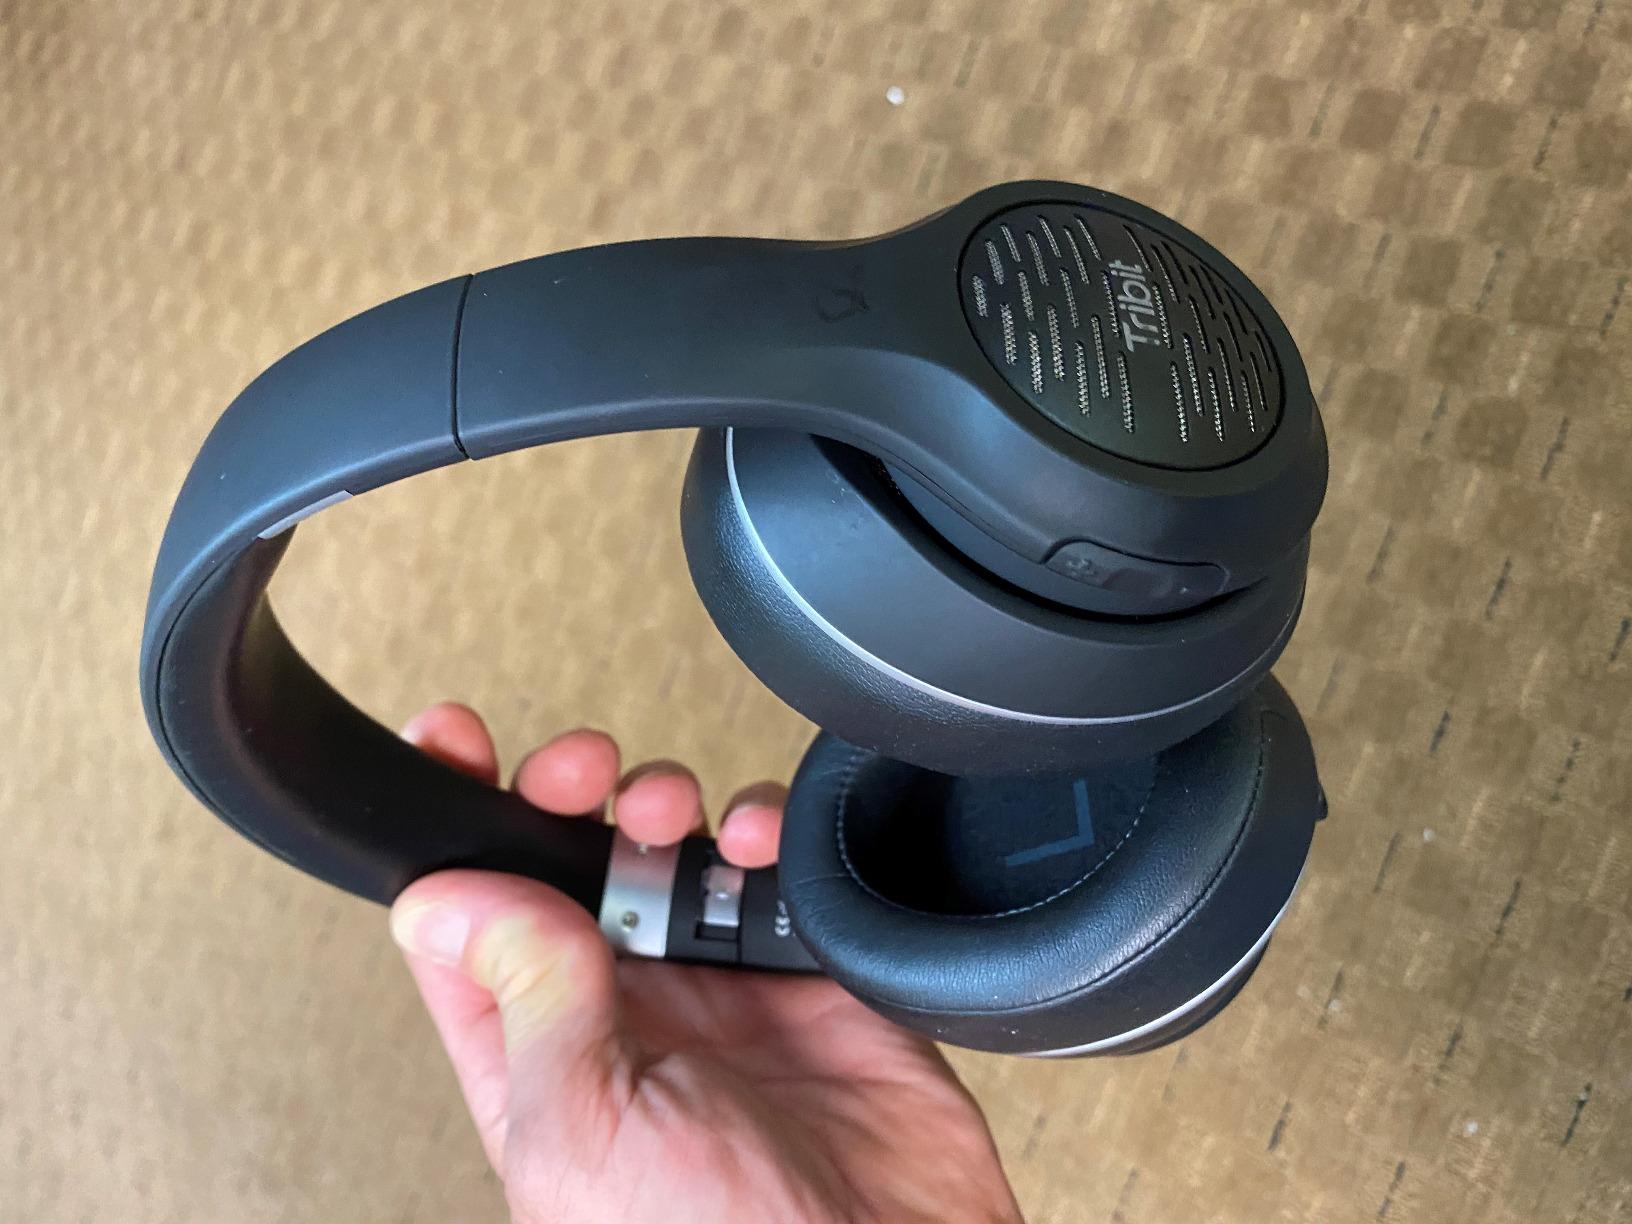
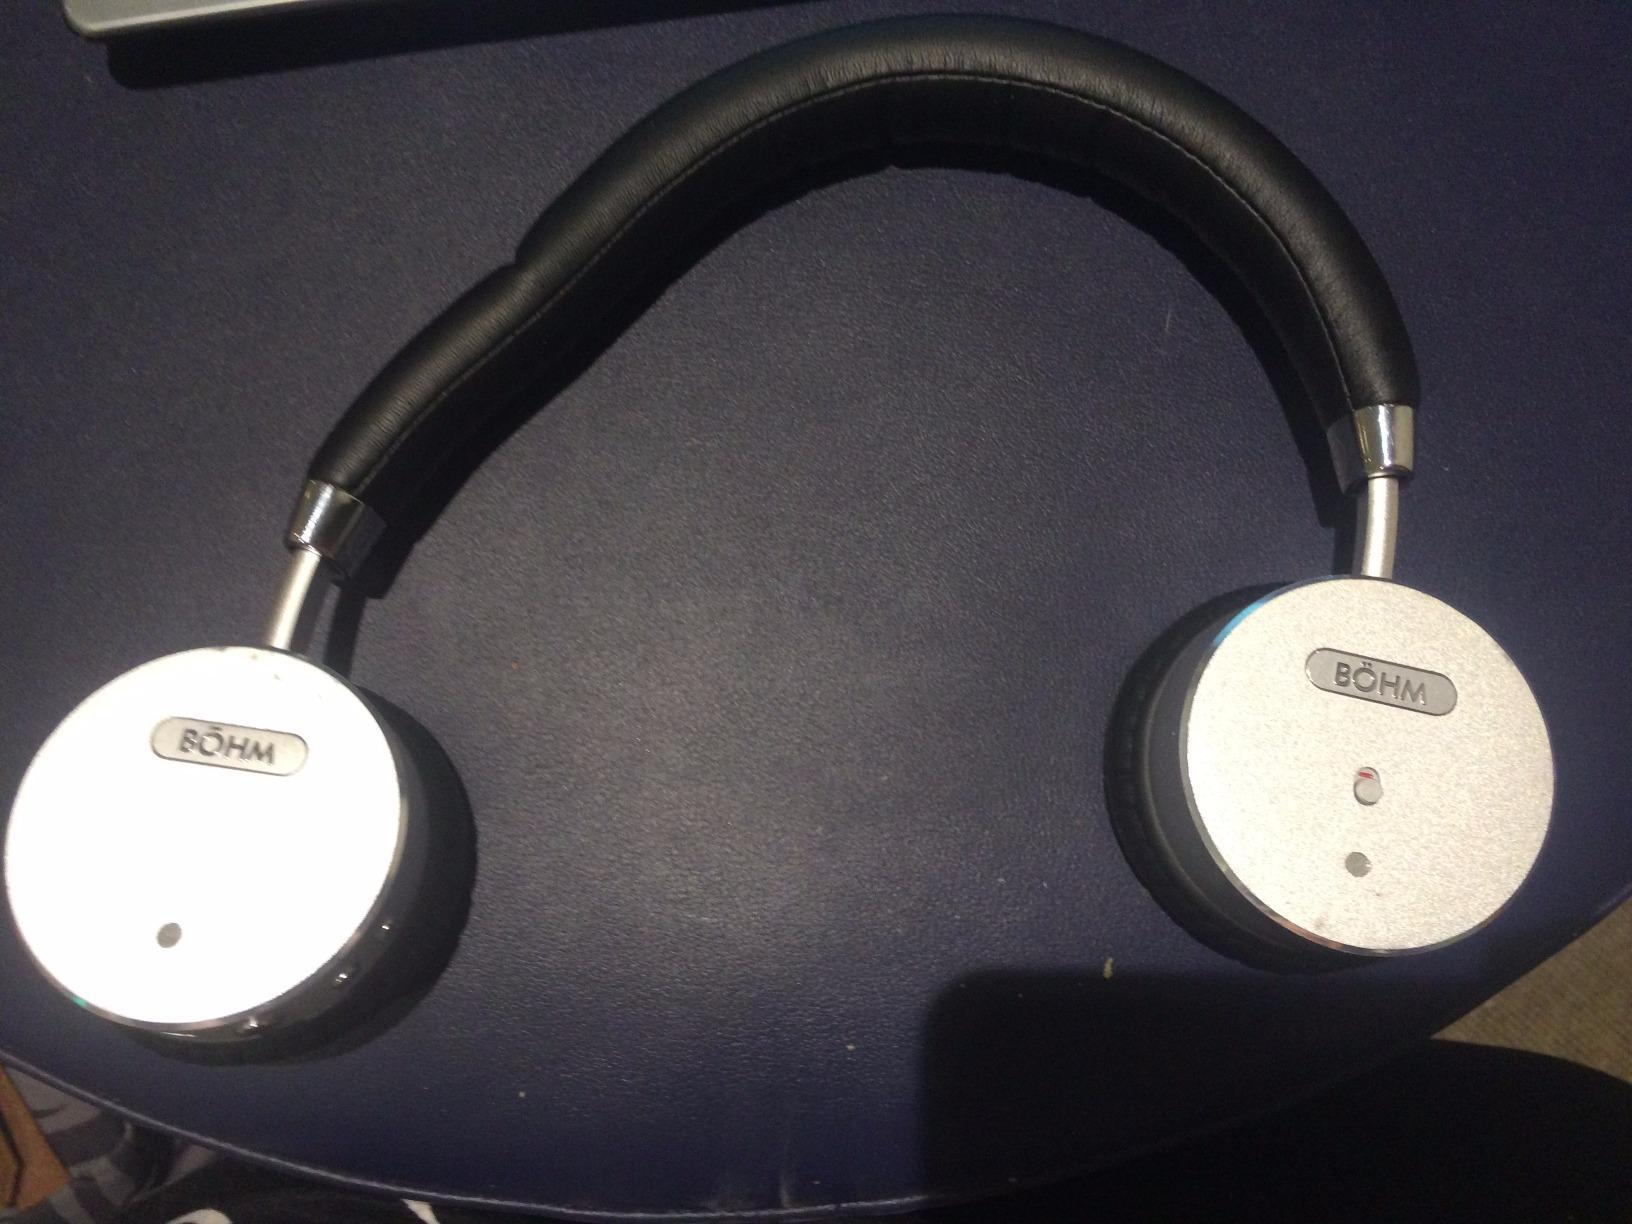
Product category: headphones
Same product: no